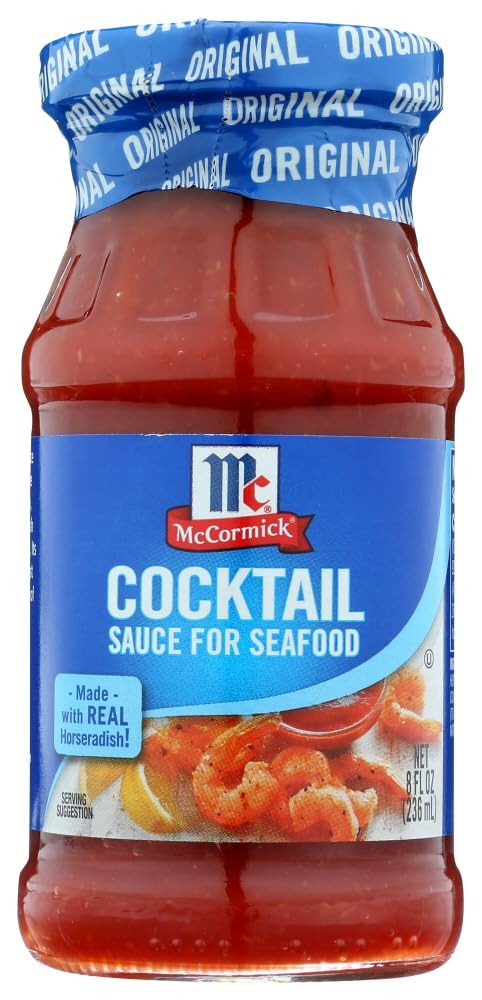
Item Name: Golden Dipt Sauce Cocktail
Value: 4.0
Unit: Count

Price: 4.49